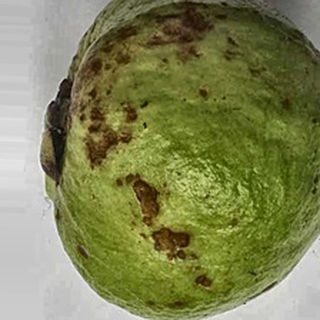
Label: guava_anthracnose